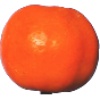
Label: clementine